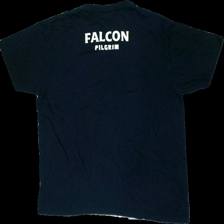
View: back
Type: T-shirt
Category: Men
Brand: Not in the list
Brand text on label: tee jays
Colors: Black, White, Brown
Material: 100% cotton
Pattern: Other
Cut: Regular
Size: L
Season: All
Damage location: bottom center
Damage 2 location: middle left
Damage 3 location: bottom right
Price range: <50
Recommended usage: Export
Description: svart t-shirt med falk och text fram och bak, hårig över hela